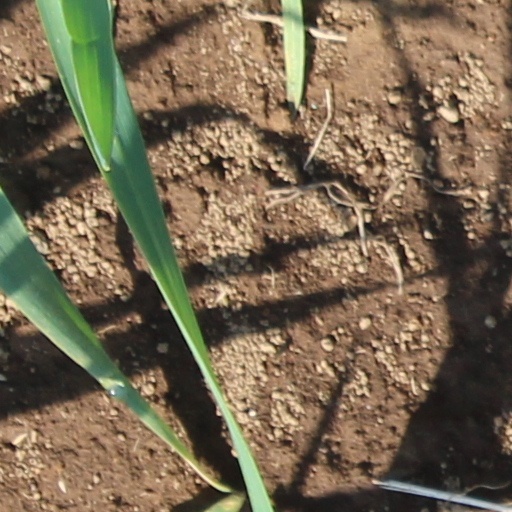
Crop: wheat